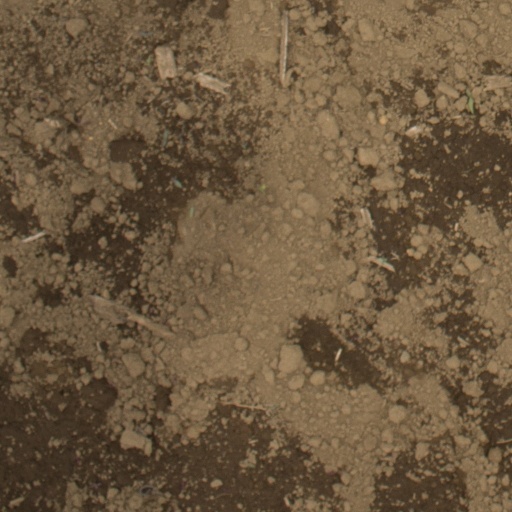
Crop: Jerusalem artichoke